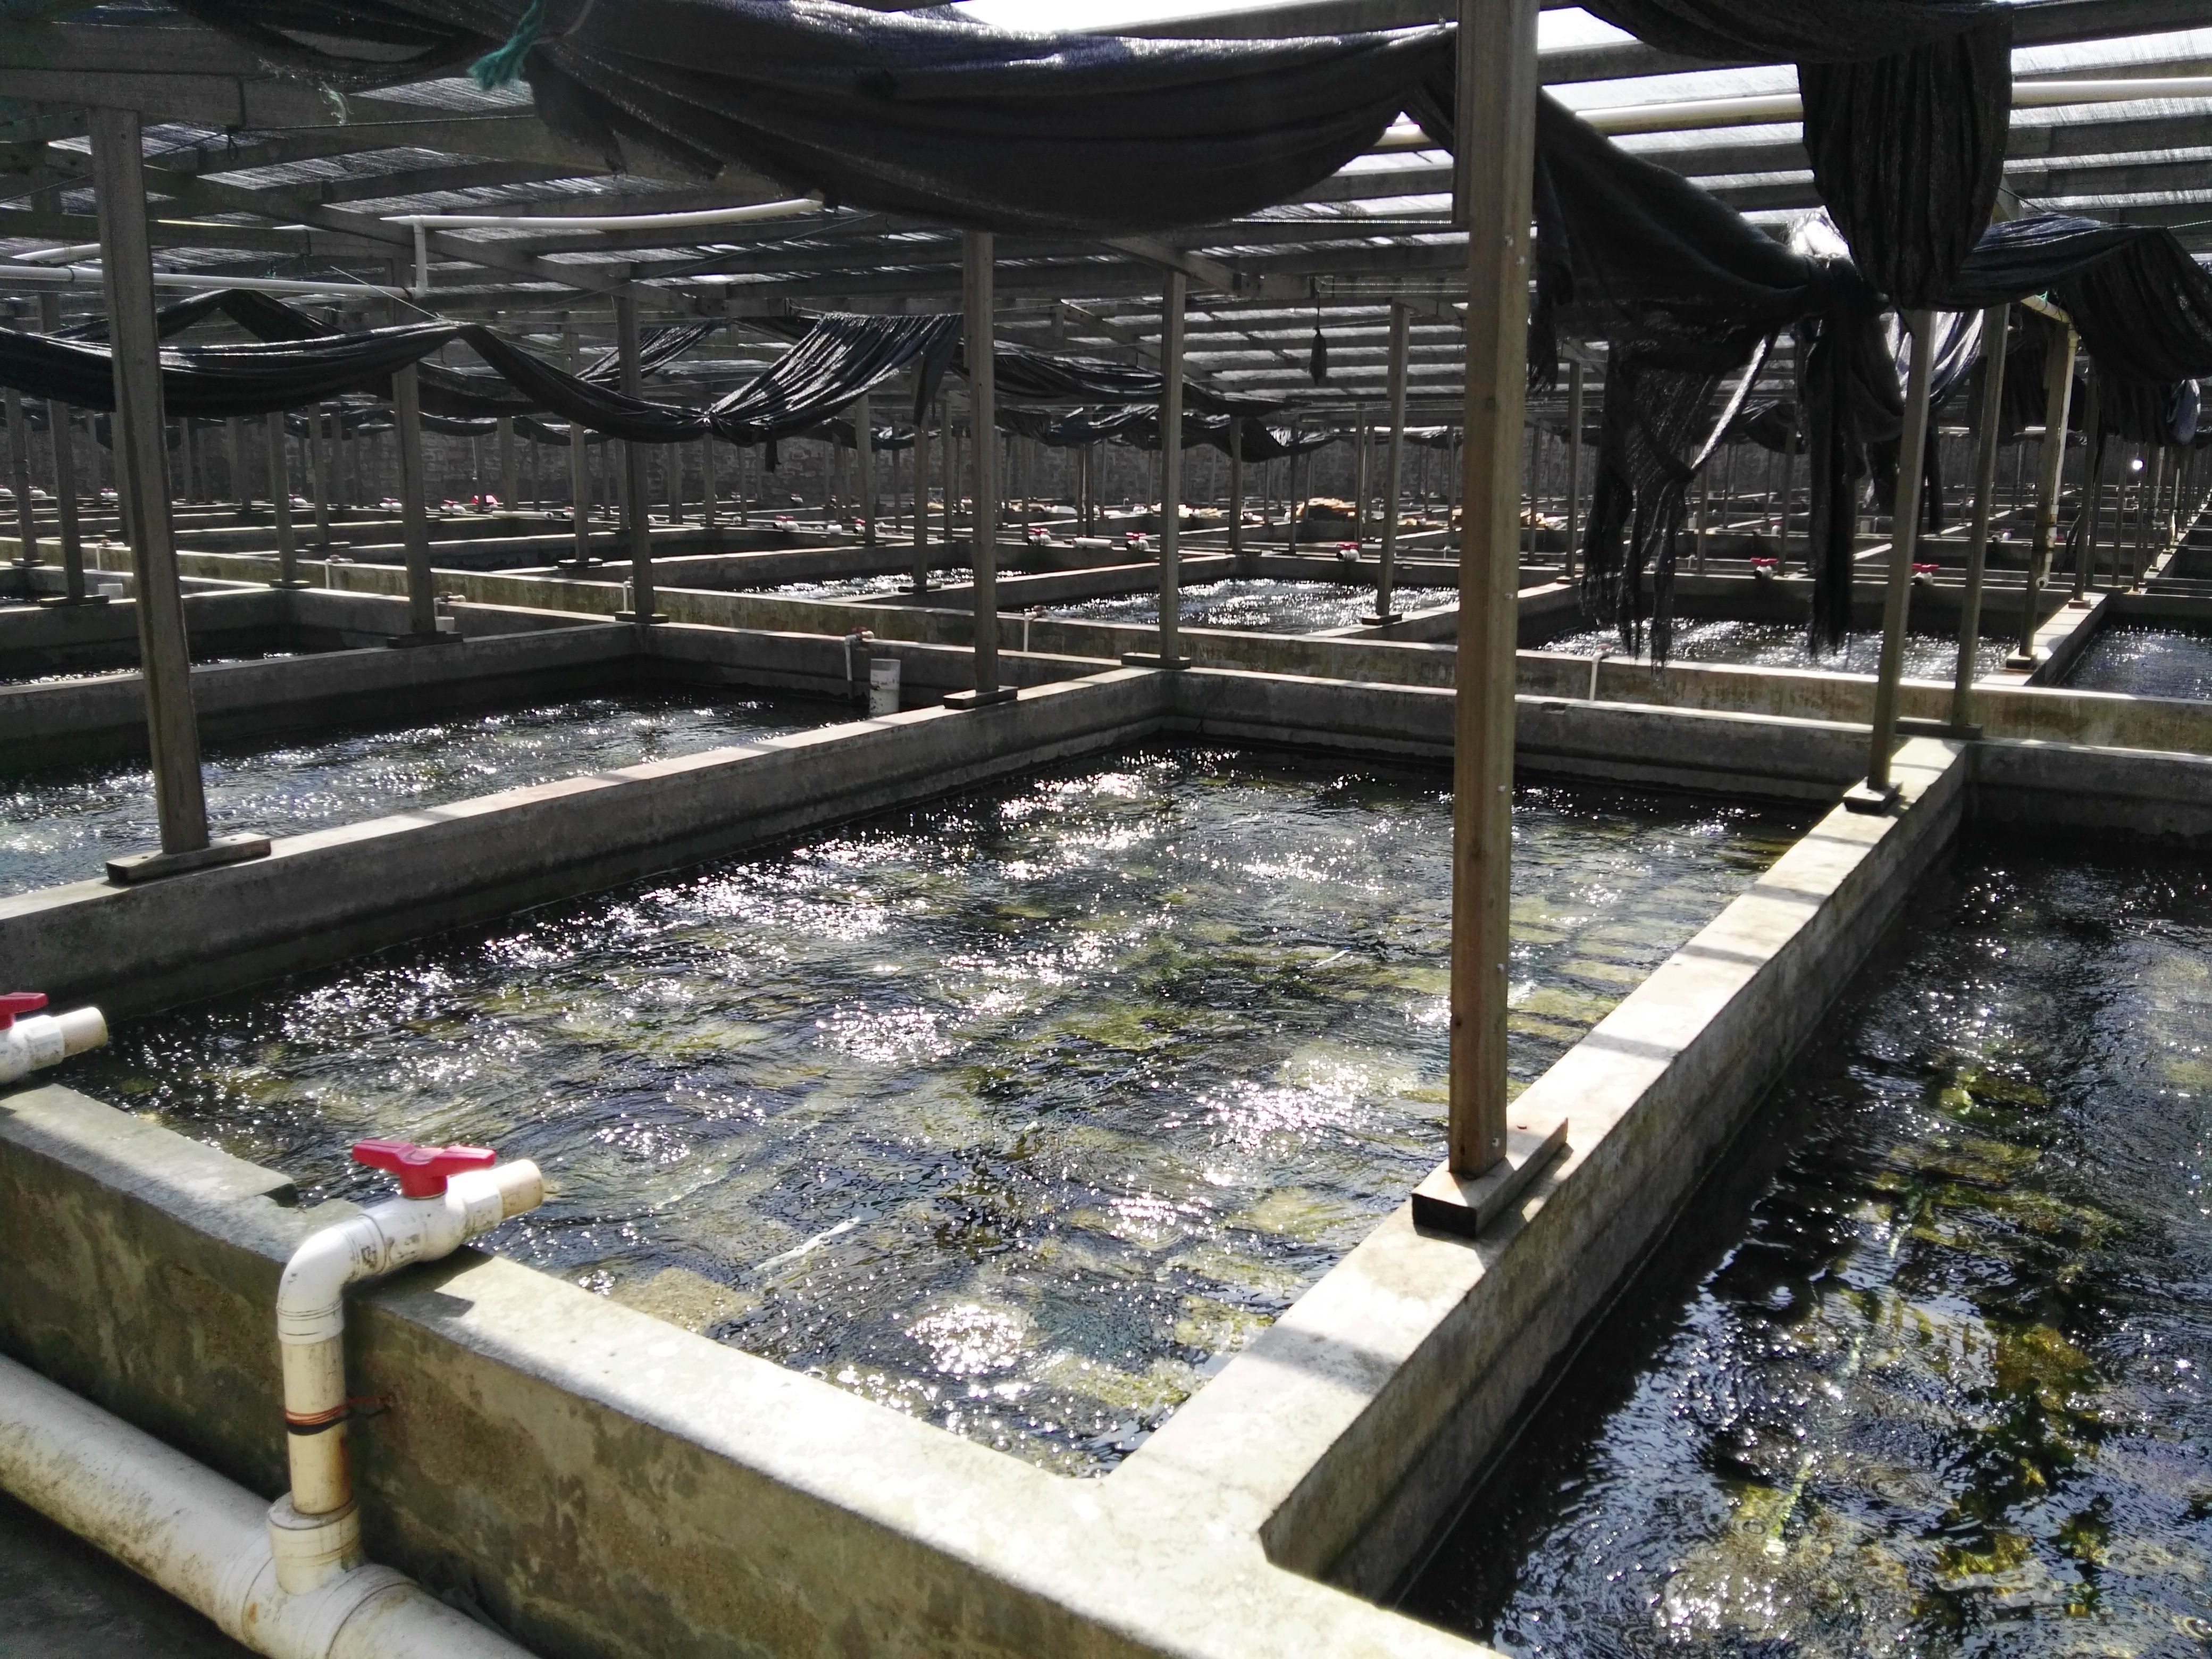
tree, water, plant, wood, pond, reflection